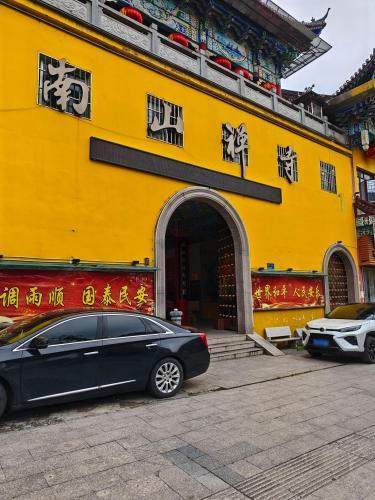
地标名称：南山禅寺
所在城市：三明市·永安市